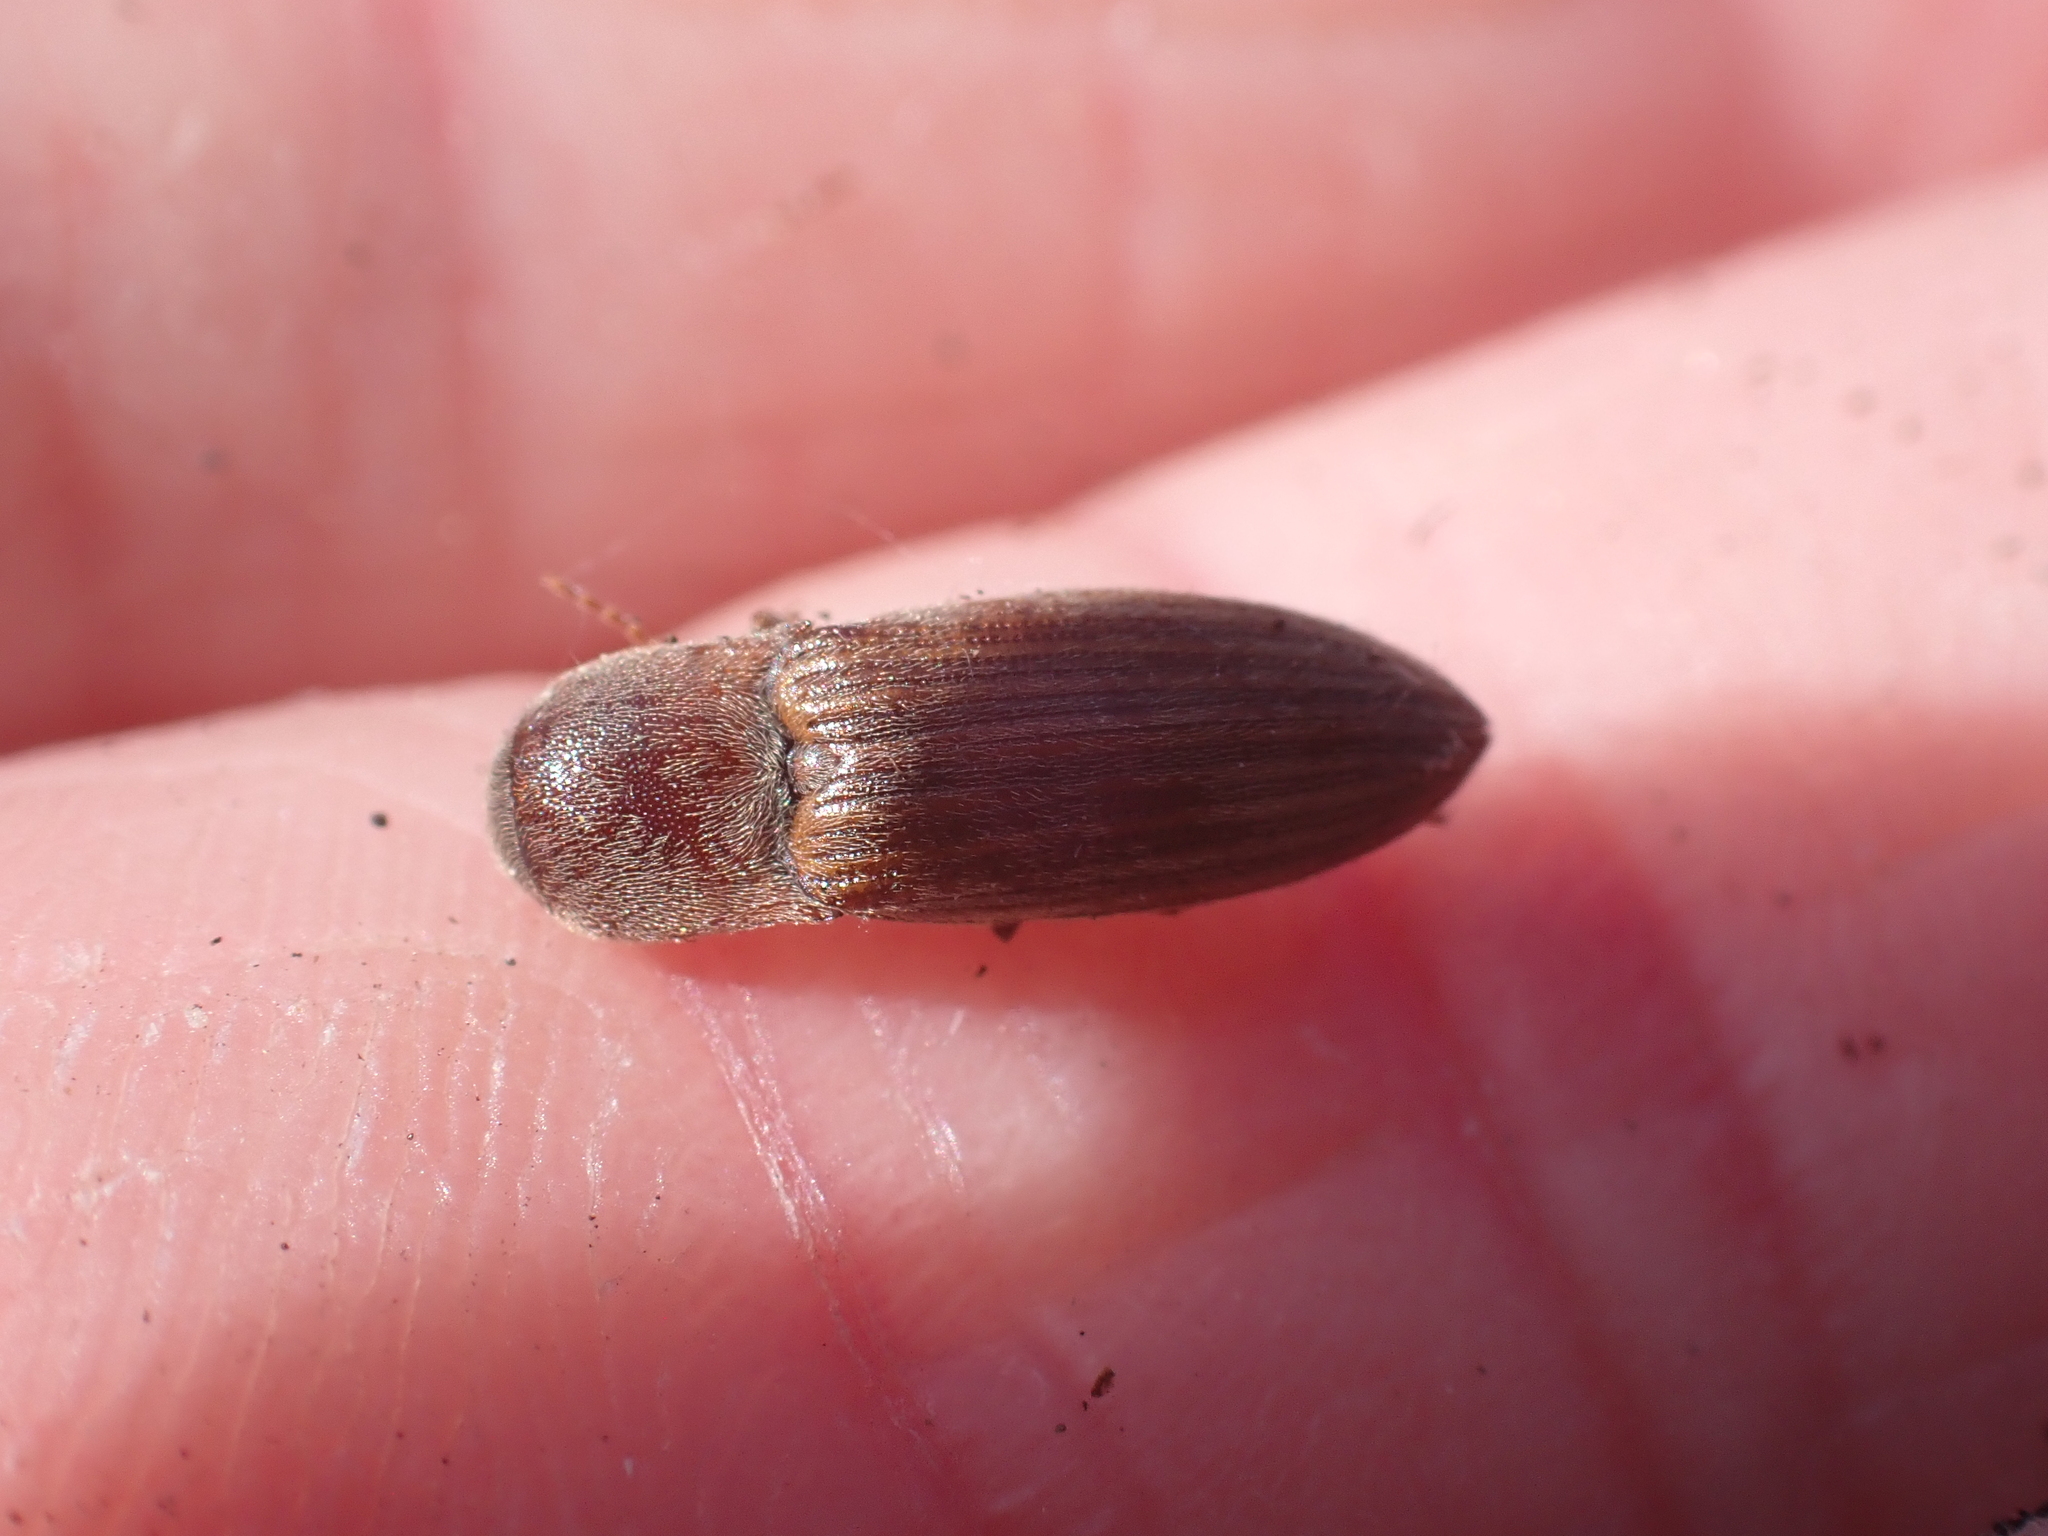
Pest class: clickbeetles_wireworms